Marshall Islands

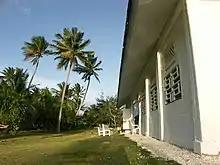
Coconut palms in the Marshall Islands

At the September 2021 census, approximately 96.2% of the population identified with one of fourteen Christian denominations in the Marshall Islands. The denominations with more than 1,000 adherents included the United Church of Christ - Congregational in the Marshall Islands (47.9%), the Assemblies of God (14.1%), the Catholic Church (9.3%), the Church of Jesus Christ of Latter-day Saints (5.7%), the Full Gospel Church of the Marshall Islands (5%), and Bukot nan Jesus (3%).